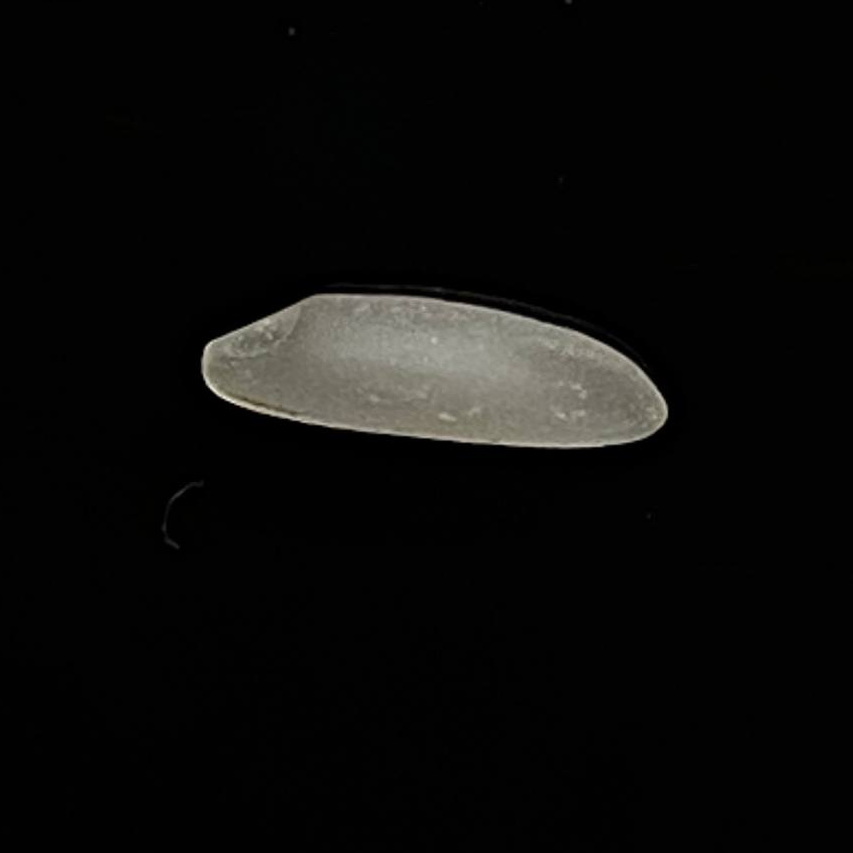
Rice variety: Shampakatari